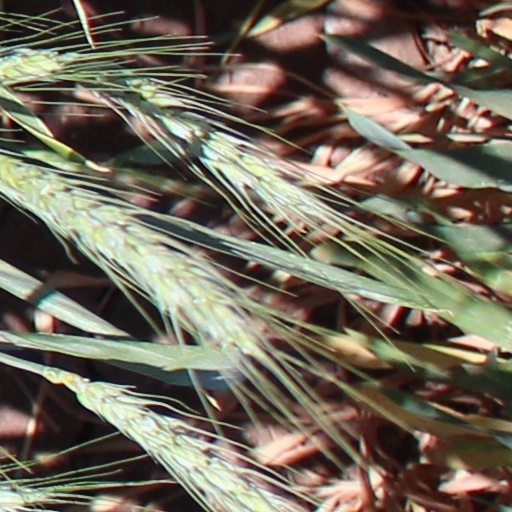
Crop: wheat